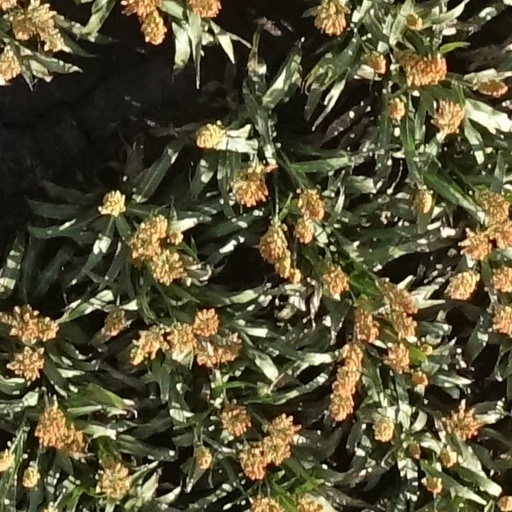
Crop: sorghum